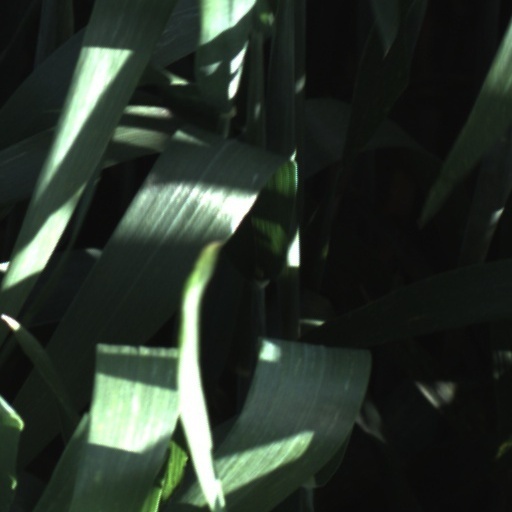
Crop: wheat